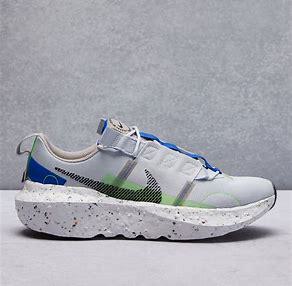
Brand: Nike
Model: Crater Impact